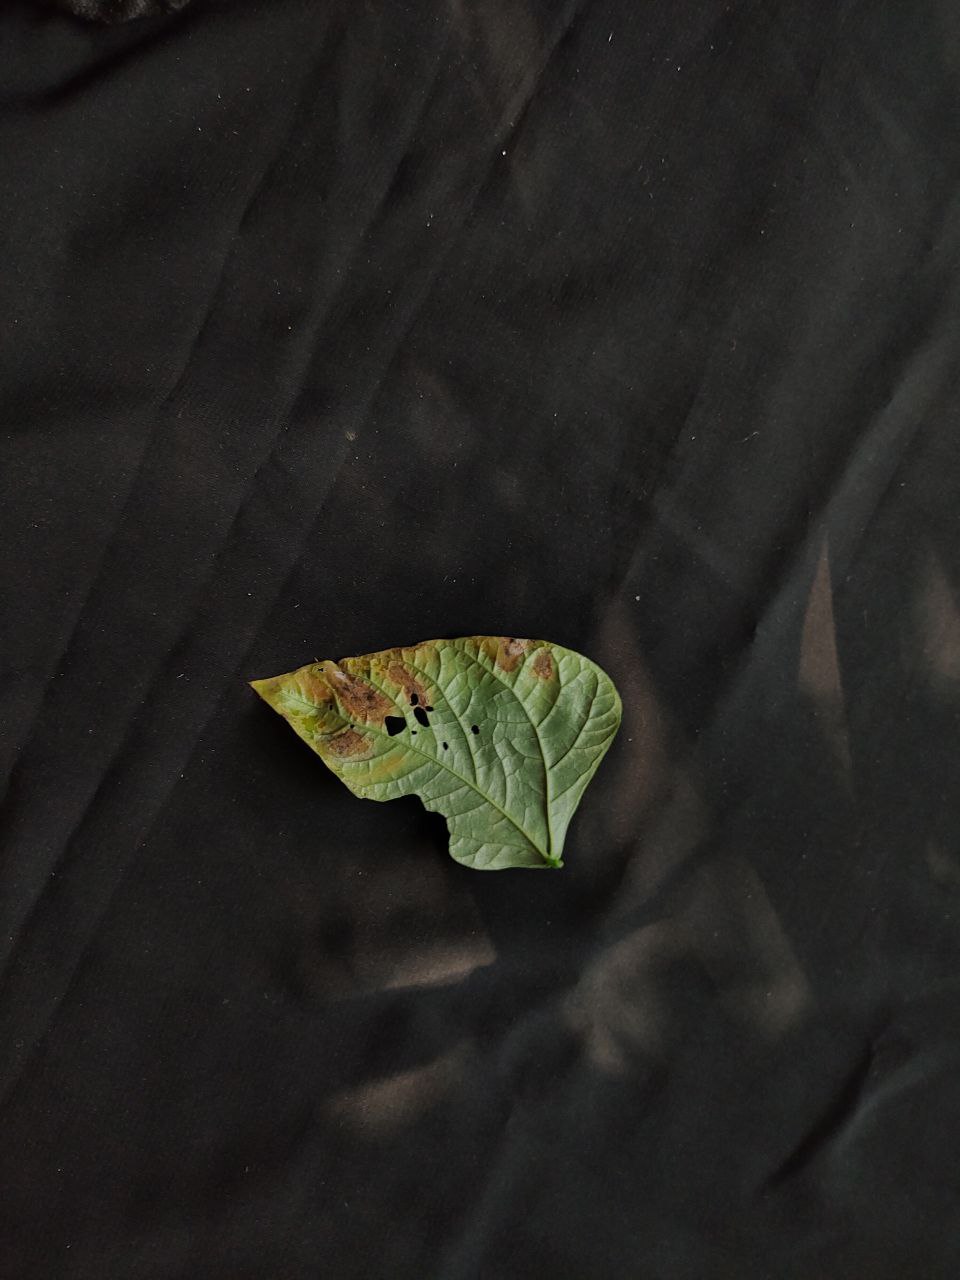
Crop: cowpea
Leaf condition: Bacterial wilt